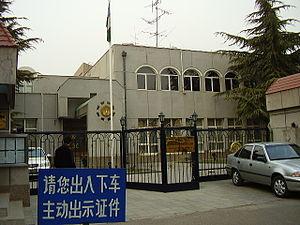
Voici les représentations diplomatiques de l'Ouzbékistan à l'étranger: